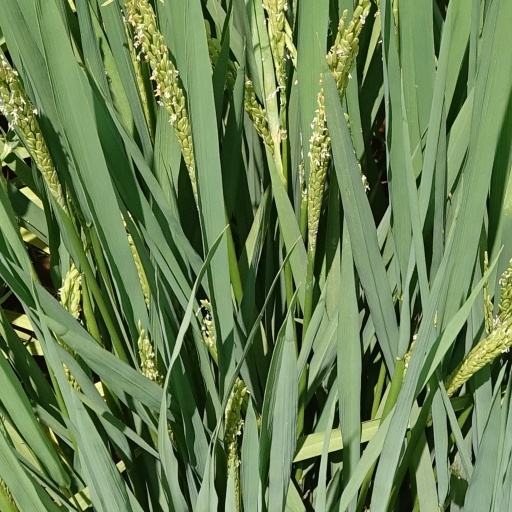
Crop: rice